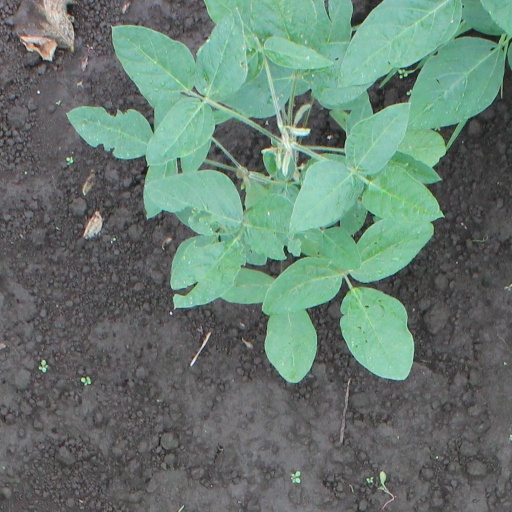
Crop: soybean